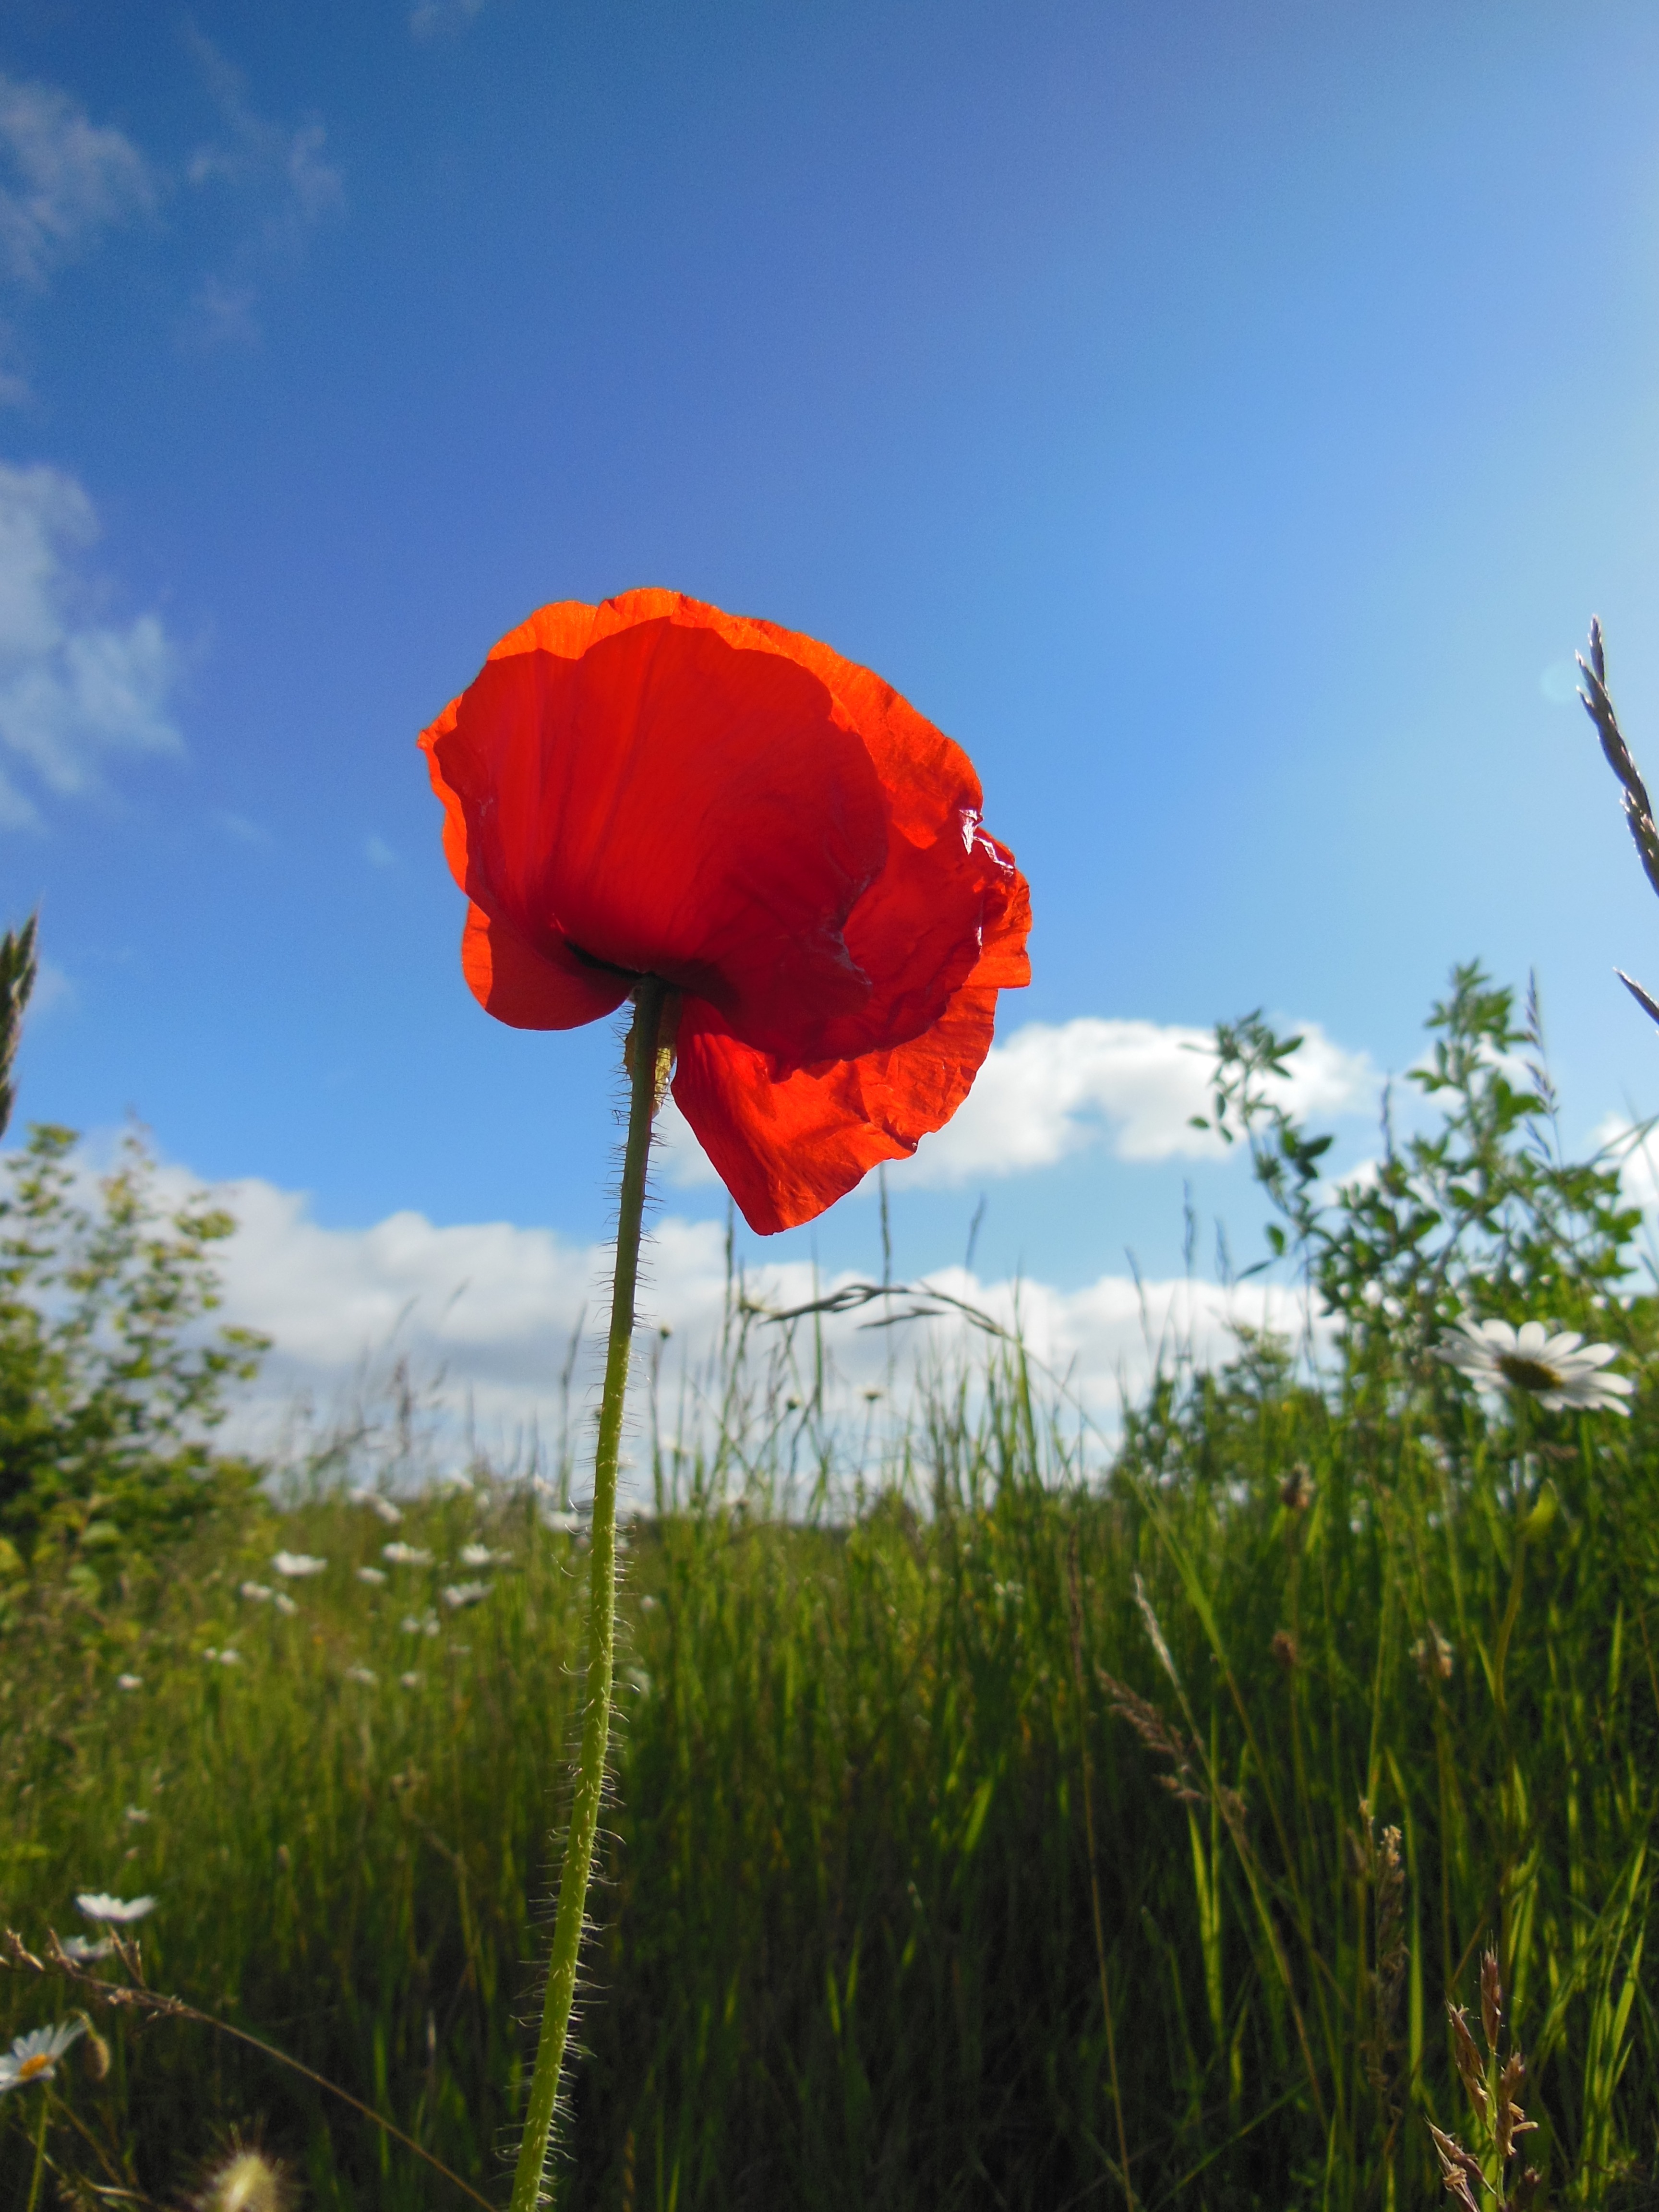
nature, grass, plant, sky, sunshine, field, meadow, flower, summer, wild, red, flora, blue sky, flowers, beautiful, poppy, coquelicot, wild plants, flowering plant, papaver rhoeas, corn poppy, grass family, land plant, poppy family, plant kingdom, blooming plants